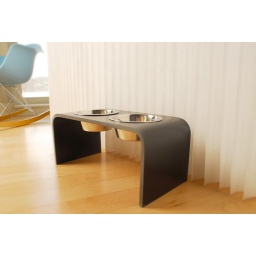
Modern raised dog bowl by TrendyPet.com